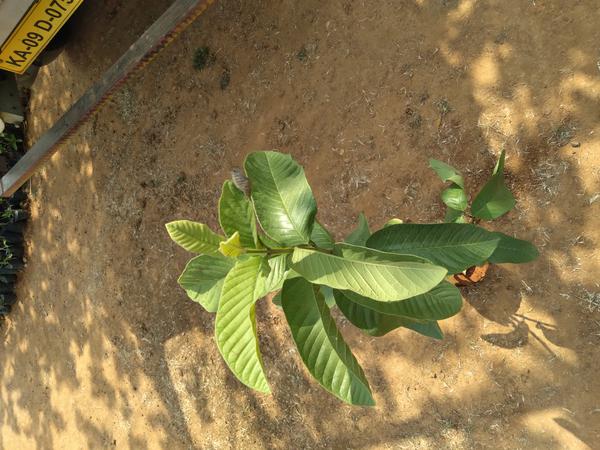
Plant: Gauva